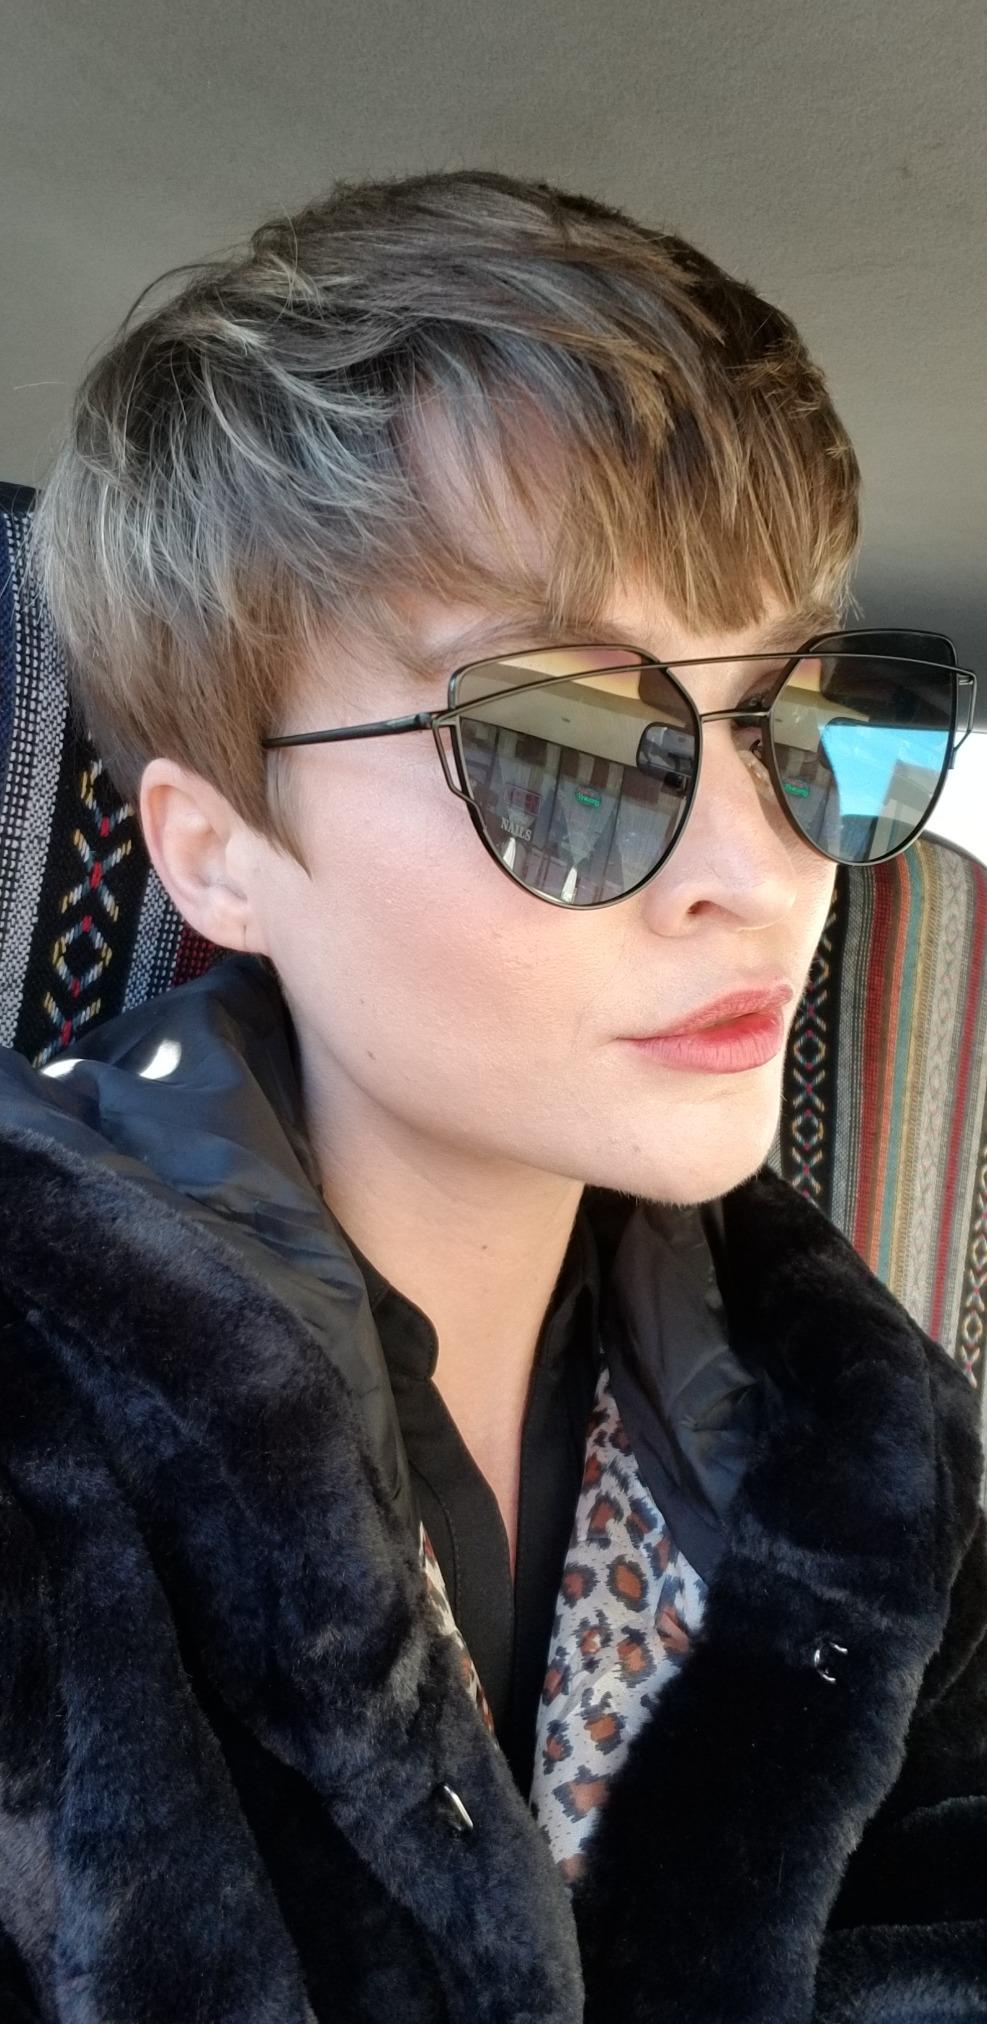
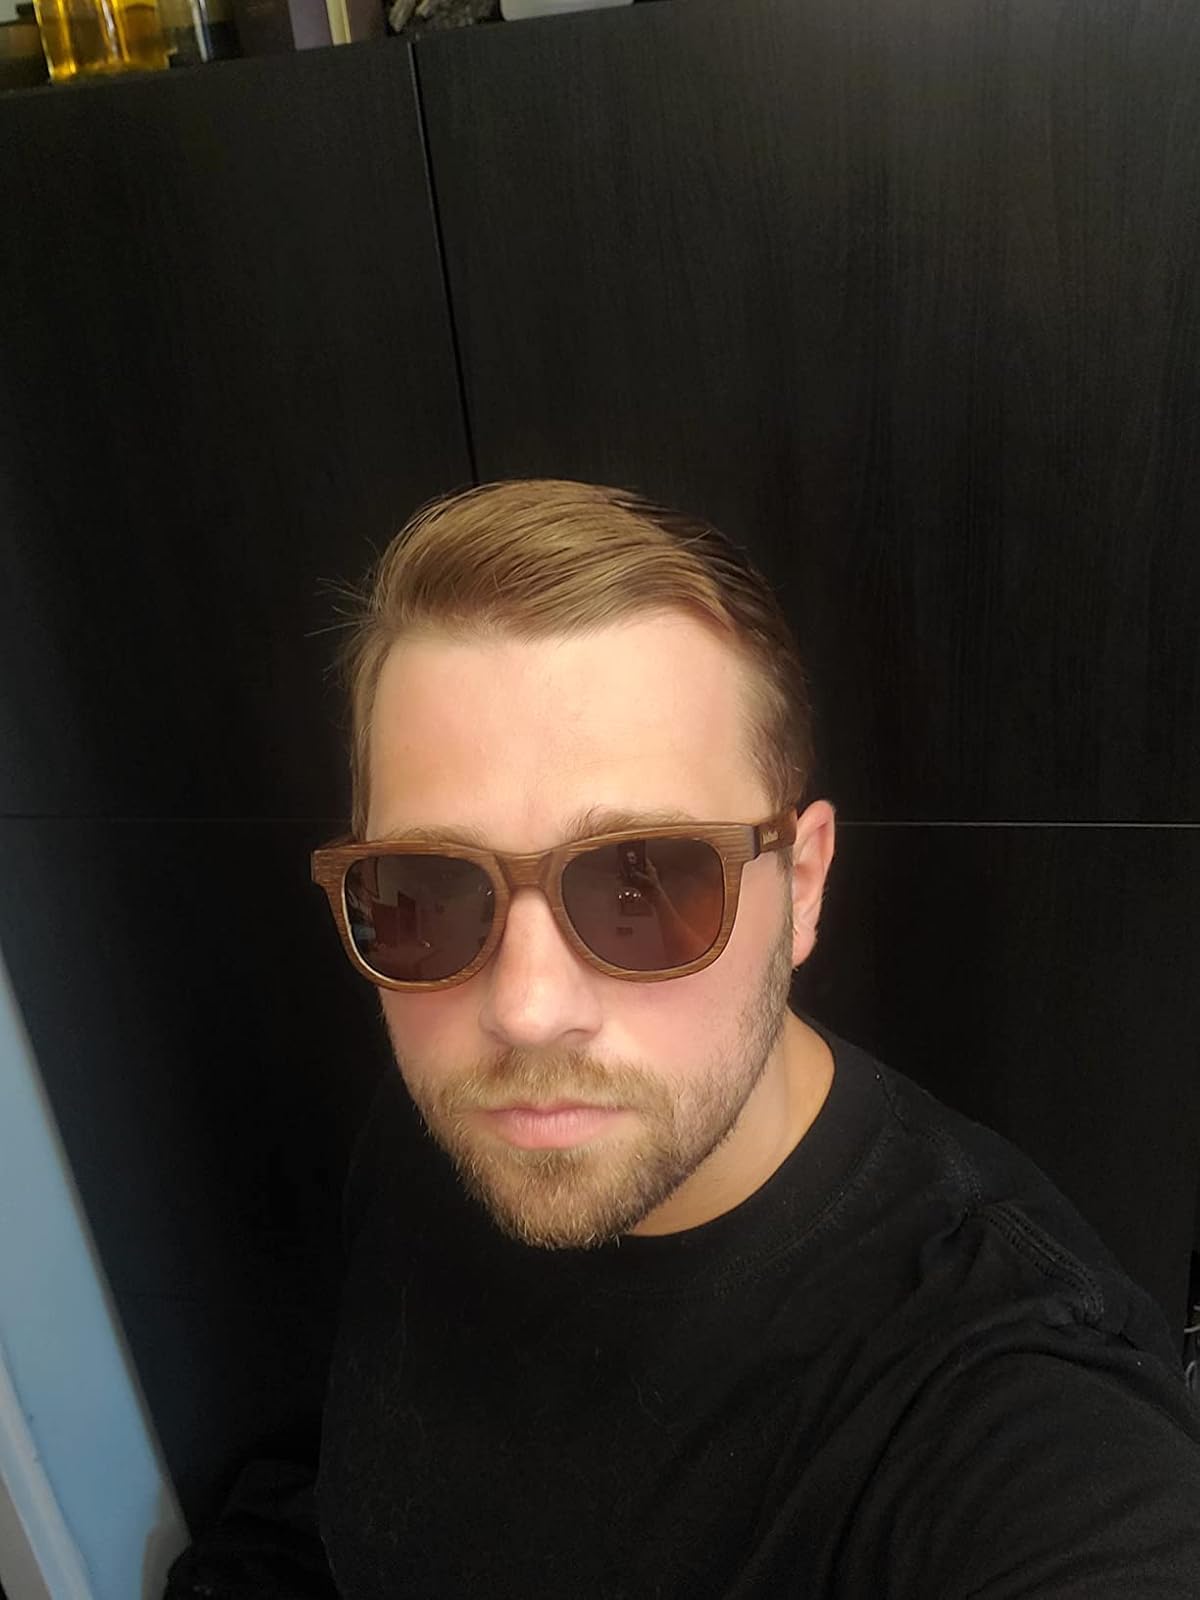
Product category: accessories_sunglasses
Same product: no